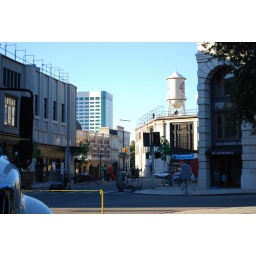
The Warner Brothers Lot. You can see the Warner Brothers water tower in the distance and a movie set in the foreground.